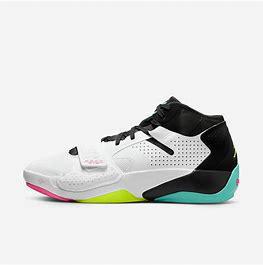
Brand: Jordan
Model: Zion 2